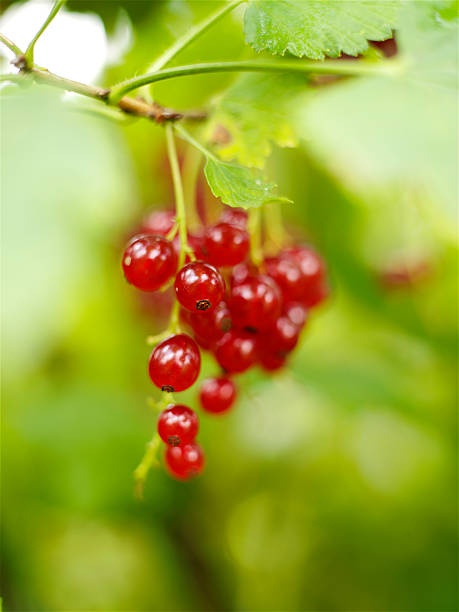
Label: redcurrant